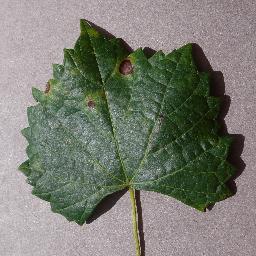
Label: Grape___Black_rot